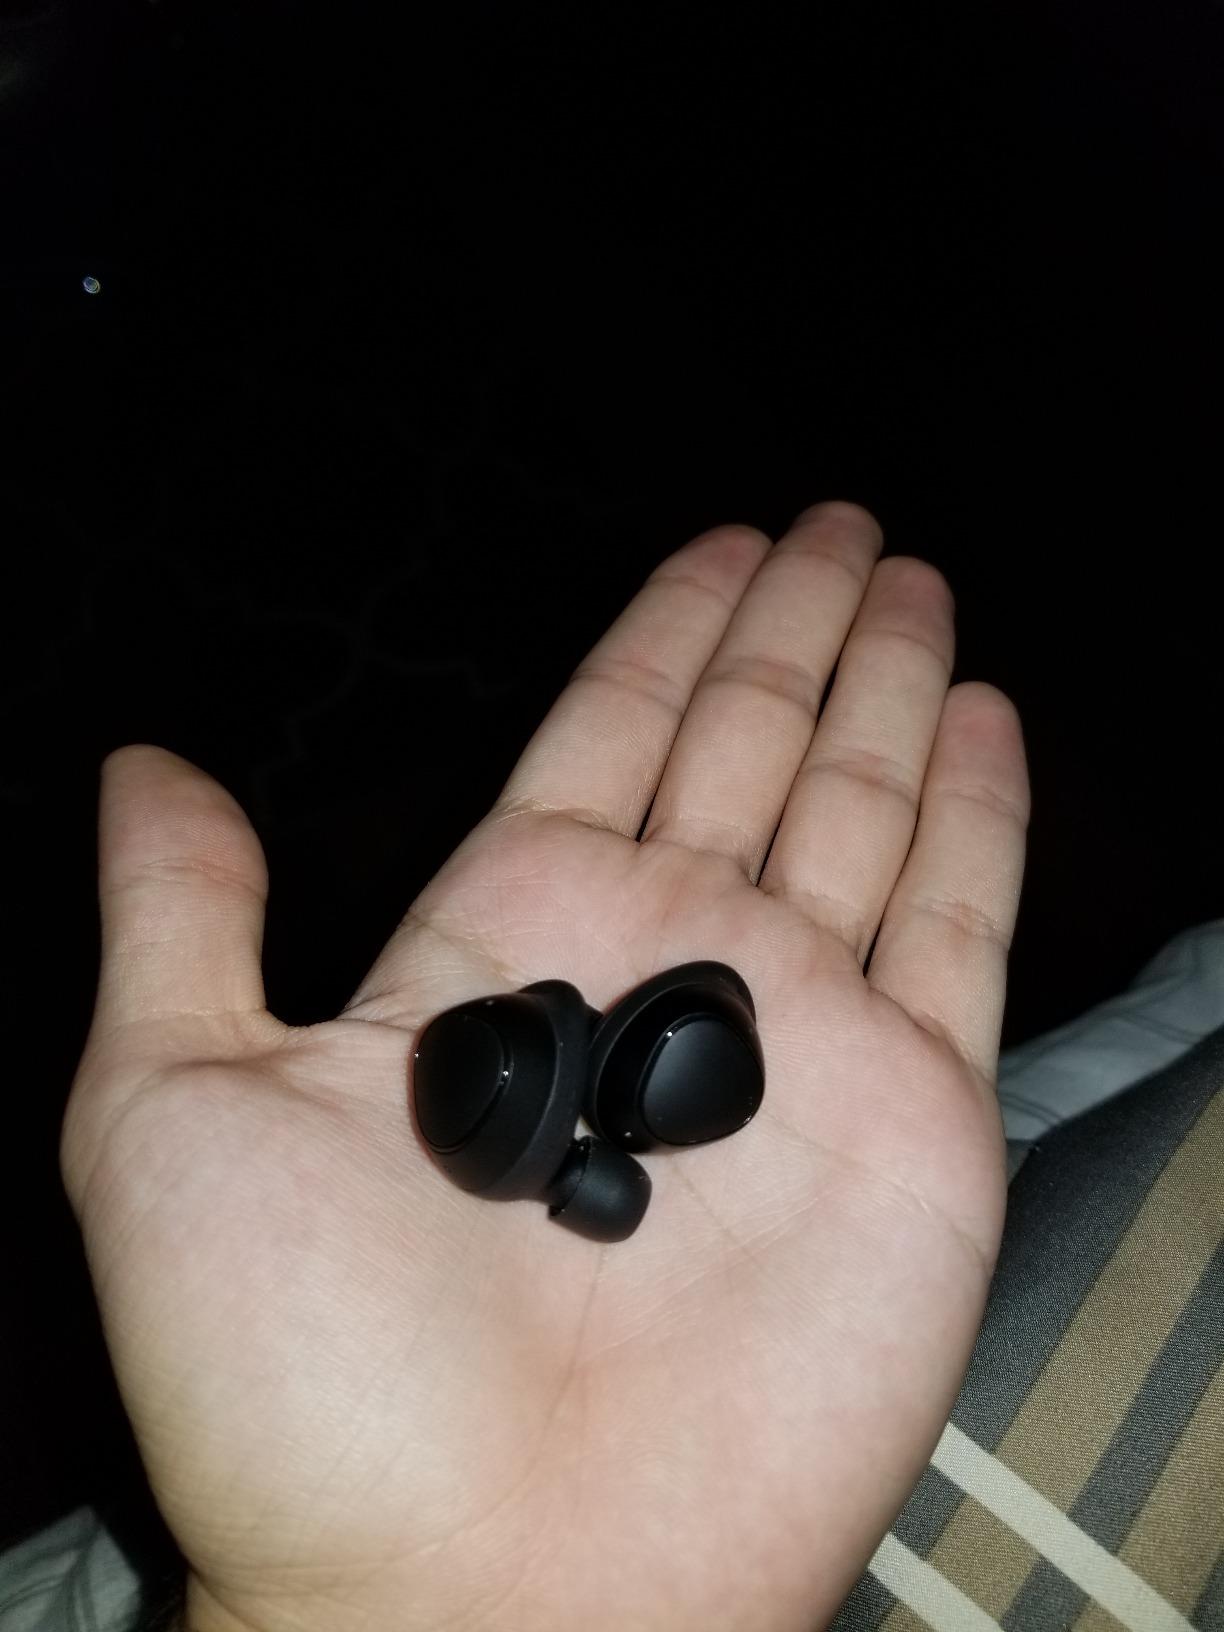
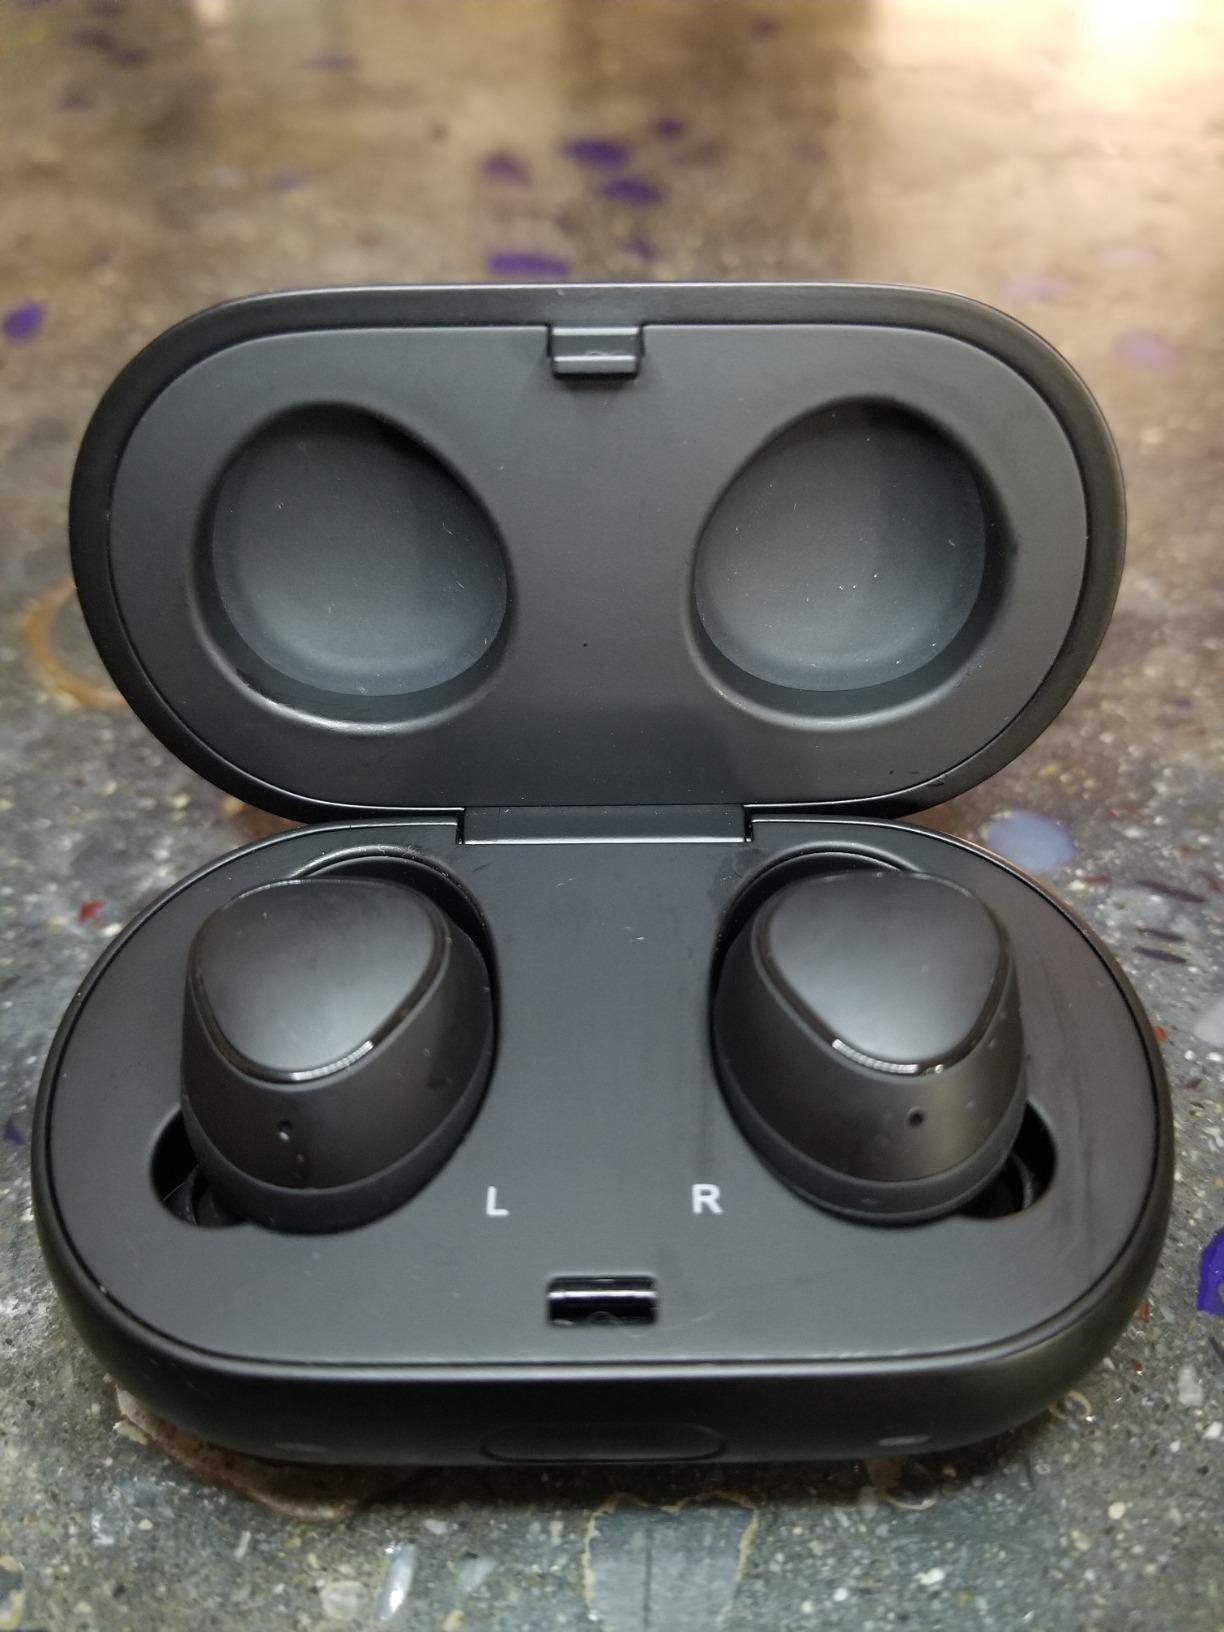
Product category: earbuds
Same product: yes